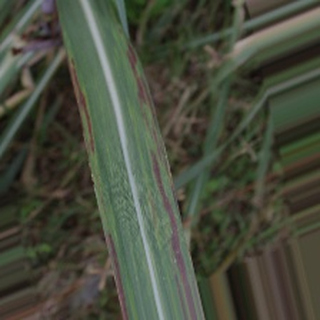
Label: sugarcane_bacterial_blight